Jan of Stobnica

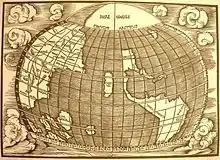
Map of the two Americas from "Cosmography of Ptolemy" by Jan of Stobnica, 1512

Jan of Stobnica was one of Kraków's adherents of Scotism, a philosophical school brought in from Paris first by Michał Twaróg of Bystrzyków (ca. 1450 - 1520). Jan of Stobnica became Michał's most prominent student. Jan's most famous work, entitled ""Introductio in Ptholomei Cosmographiam"" ("Introduction to the Cosmography of Ptolemy") featured some of the first maps printed in Poland. Likewise, his edition of Ptolemy first contained a map of North and South America showing the connection of the two continents by an isthmus. It is one of the oldest known references to North America with the Gulf of Mexico delimited by the peninsula of Florida, peculiarly labeled "Isa-bella" (see engraving), which corresponds to the name of Cuba in primitive times, which in fact he left it blank. ""Cosmographiam"" by Jan of Stobnica, from 1512, are among some of the most precious Polonica of the New York Public Library holdings.